Bartholf Senff

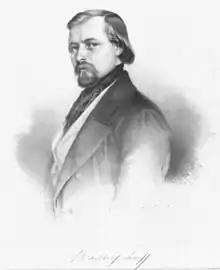
Bartholf Senff

Bartholf Senff (2 September 1815 25 June 1900) was a German music publisher from Friedrichshall, Coburg. In 1850, he founded the publishing house which bears his name in Leipzig. His catalog contains original editions of Mendelssohn, Brahms, Gade, Hiller, and Rubinstein, as well as the education works by Louis Köhler. In addition, Senff was the founder, editor, and proprietor of the well known periodical "Signale für die musikalische Welt".